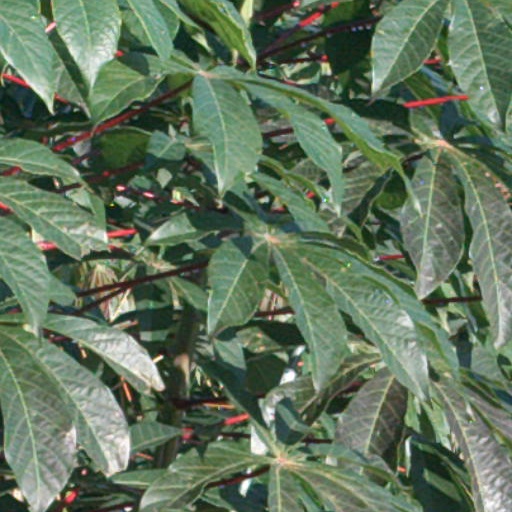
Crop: cassava